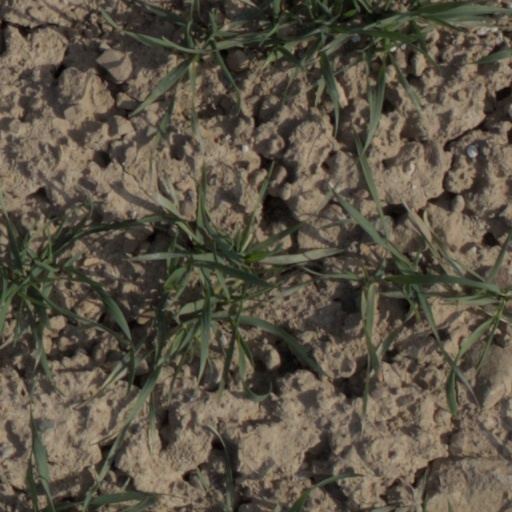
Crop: wheat